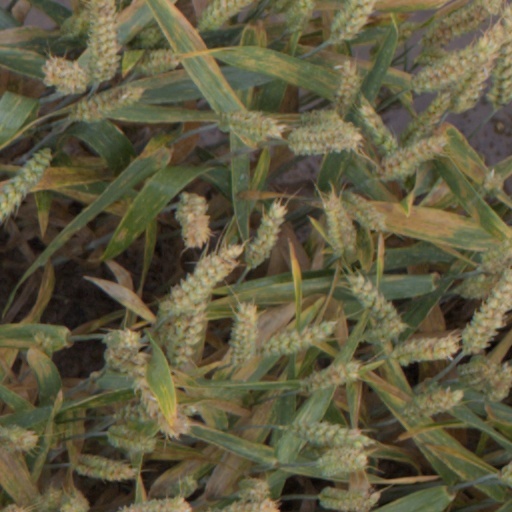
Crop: wheat